Lovesick Ellie

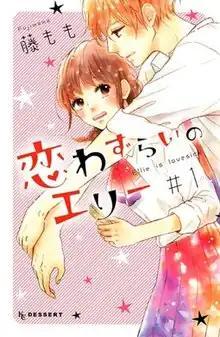
Cover of the first volume

is a Japanese manga series written and illustrated by Fujimomo. It was serialized in Kodansha's "Dessert" magazine from July 2015 to May 2020. It was published in twelve "tankōbon" volumes. A live-action film adaptation premiered in Japanese theaters in March 2024.